Texas A&M University

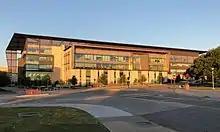
A five-story, tan building behind a street and sidewalk.

Outside the main campus, the institution formally includes three branch campuses: Texas A&M University at Galveston is dedicated to marine research and hosts the Texas A&M Maritime Academy; Texas A&M University Higher Education Center at McAllen is dedicated to engineering, biomedical science, public health, and food systems industry management; and Texas A&M University at Qatar (TAMUQ) in Education City, Al Rayyan, Qatar, is dedicated to engineering disciplines.